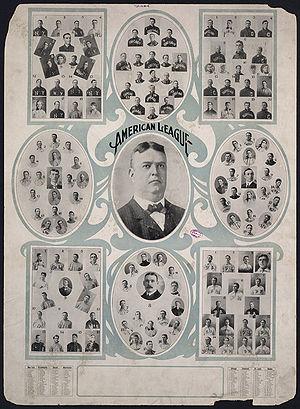
La Ligue américaine est l'une des deux ligues de la Ligue majeure de baseball aux États-Unis et au Canada. La ligue est créée en 1893 sous le nom de Western League et regroupe des franchises autour de la région des Grands Lacs. En 1900, elle prend son nom actuel et se proclame comme ligue majeure en 1901. Depuis 1903, le champion de la Ligue rencontre le champion de la Ligue nationale lors des Séries mondiales après la saison régulière. Après la saison 2018, les équipes de la Ligue américaine ont gagné 66 des 114 Séries mondiales.